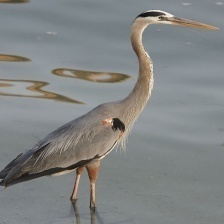
Species: BLUE HERON
Scientific name: ARDEA HERODIAS
ImageNet parent category: little_blue_heron